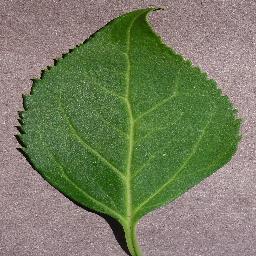
Label: Cherry___healthy